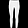
Label: Trouser